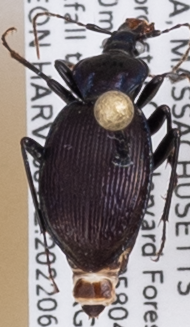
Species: Sphaeroderus canadensis canadensis
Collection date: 2022-06-15
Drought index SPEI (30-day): -0.988
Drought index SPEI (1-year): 0.728
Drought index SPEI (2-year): -0.39